Partinello

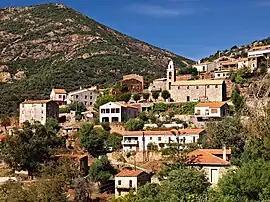
A general view of the village of Partinello

Partinello is a commune in the Corse-du-Sud department of France on the island of Corsica.